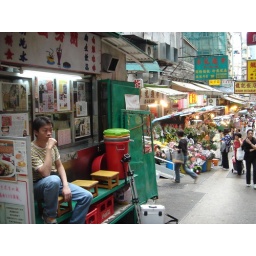
tea house in wet market